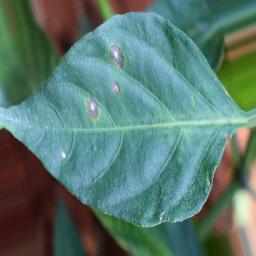
Label: cercospora